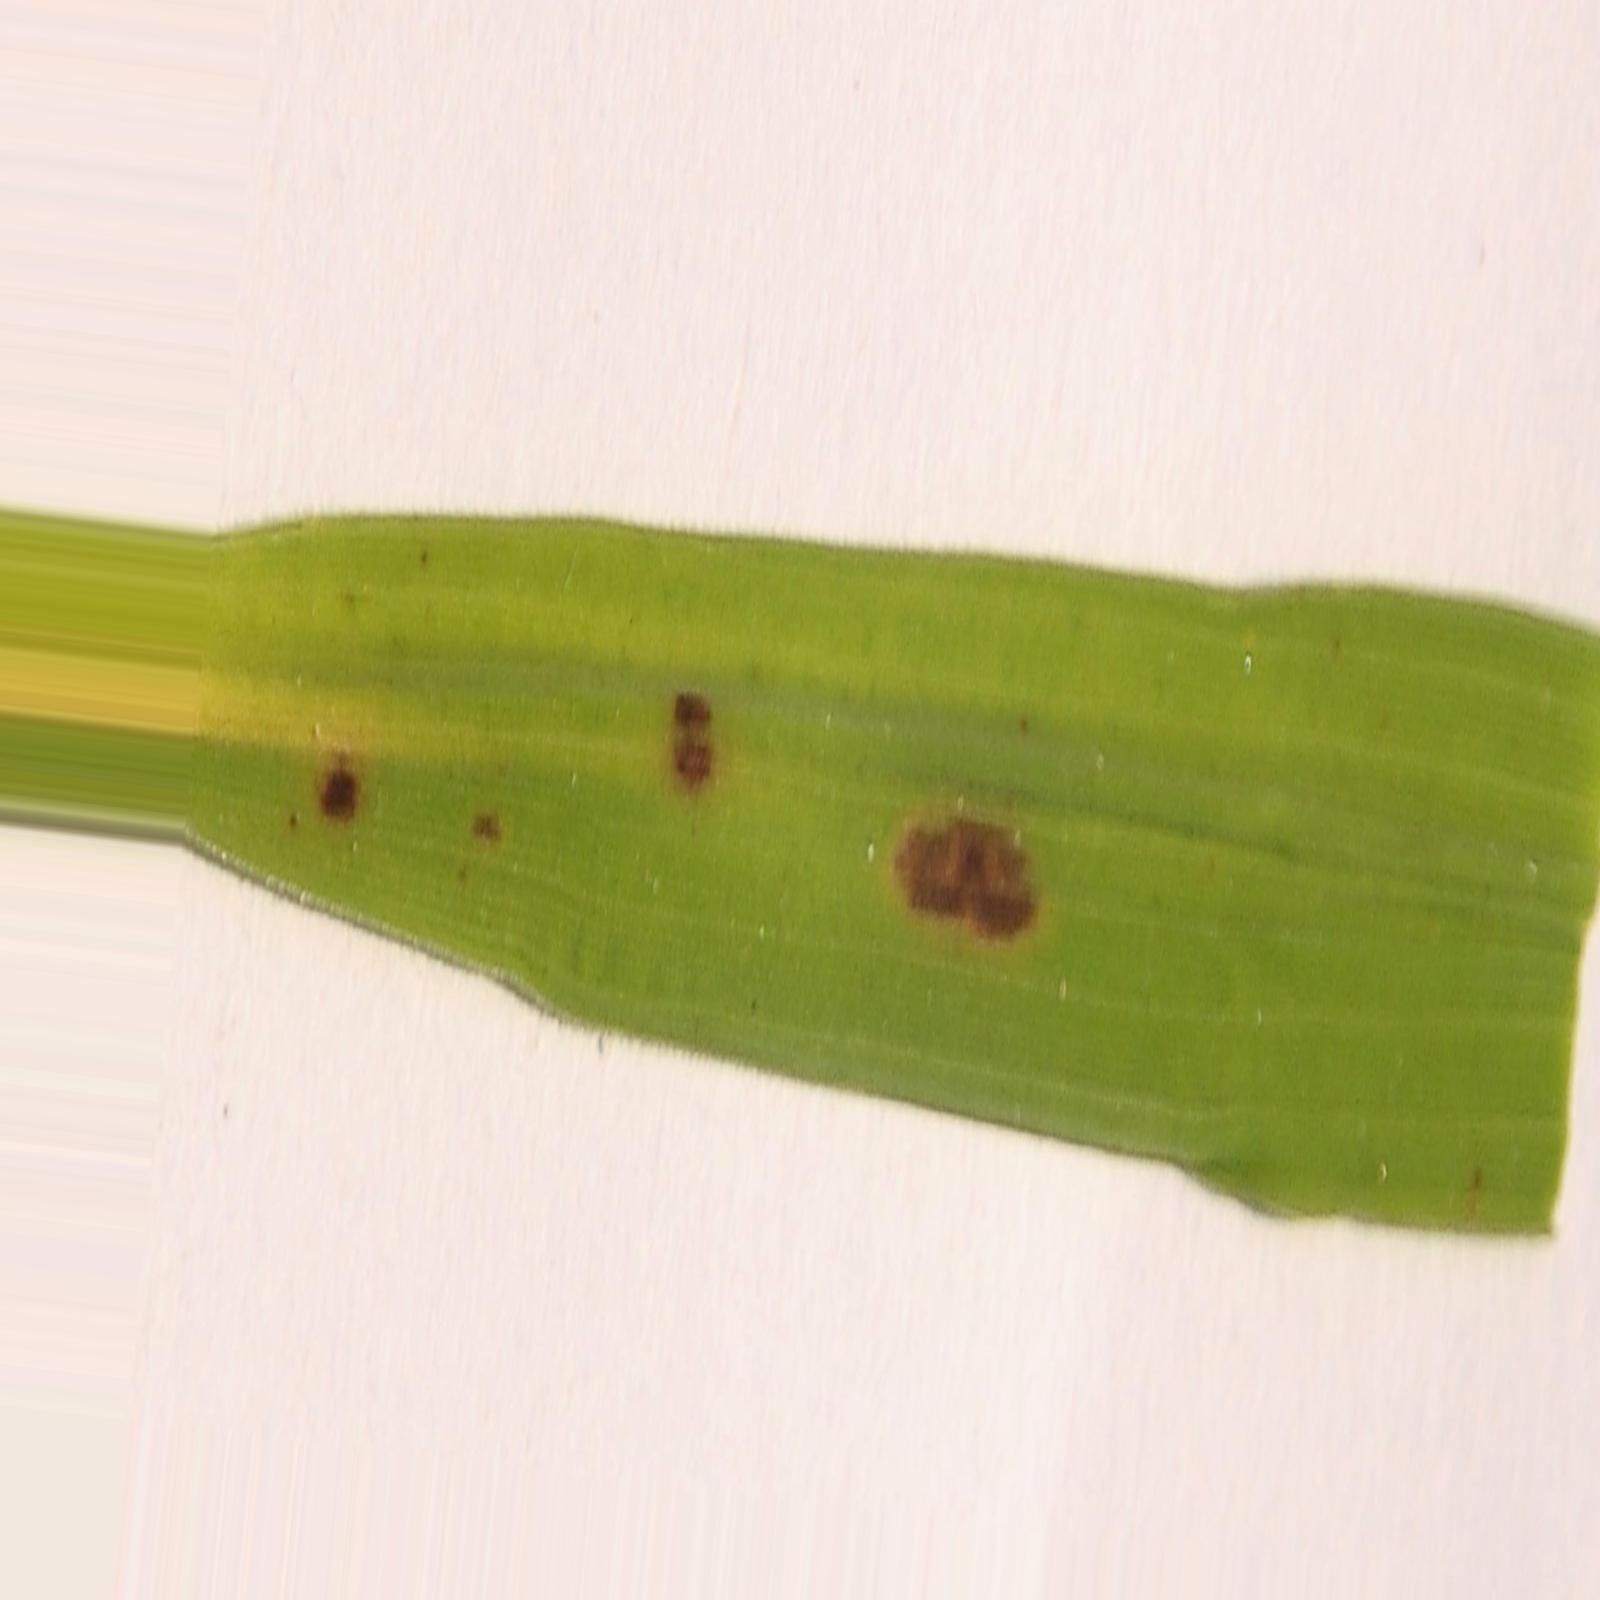
Nhãn: Bệnh Đốm Nâu ( Brown spot )